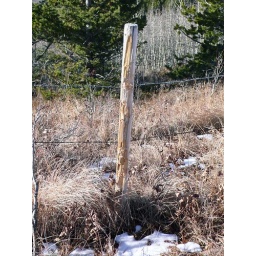
fence post worked over by a bear